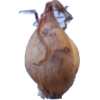
Label: onion